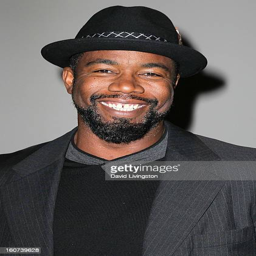
martial artist attends the premiere screening